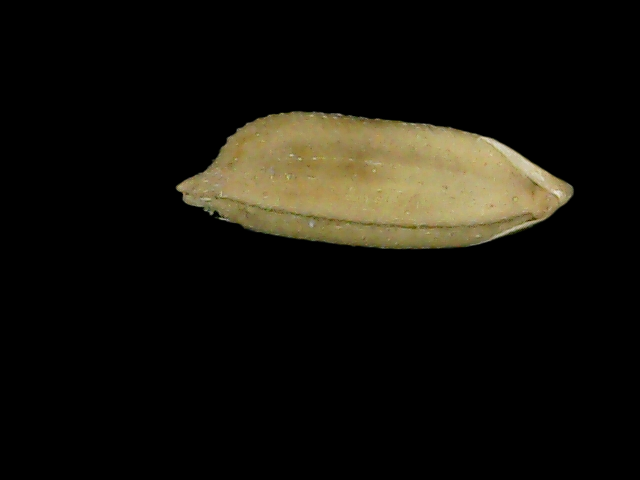
Rice variety: Bd52